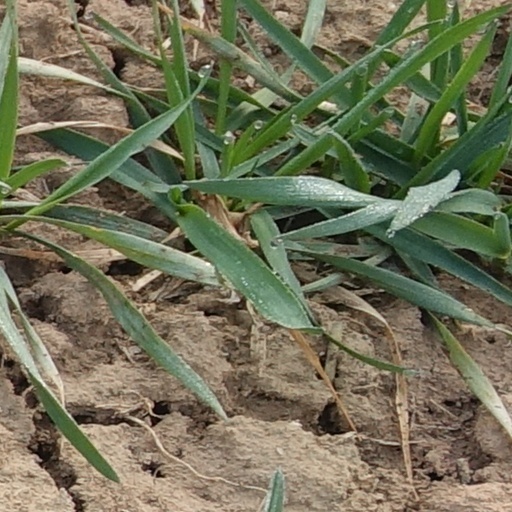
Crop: wheat